Organ pipe

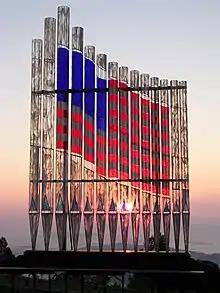
The Wilhelmy American Flag Glass Pipe Organ

Glass pipes have been created using warm glass and stained glass techniques by Xaver Wilhelmy. Three Wilhelmy glass ranks exist in the United States, two in a private collection in West Virginia and one in a private collection in Virginia. The image at left shows the Wilhelmy American Flag Glass Pipe Organ that was created as a part of a Memorial Proposal for Ground Zero after the events of September 11, 2001.